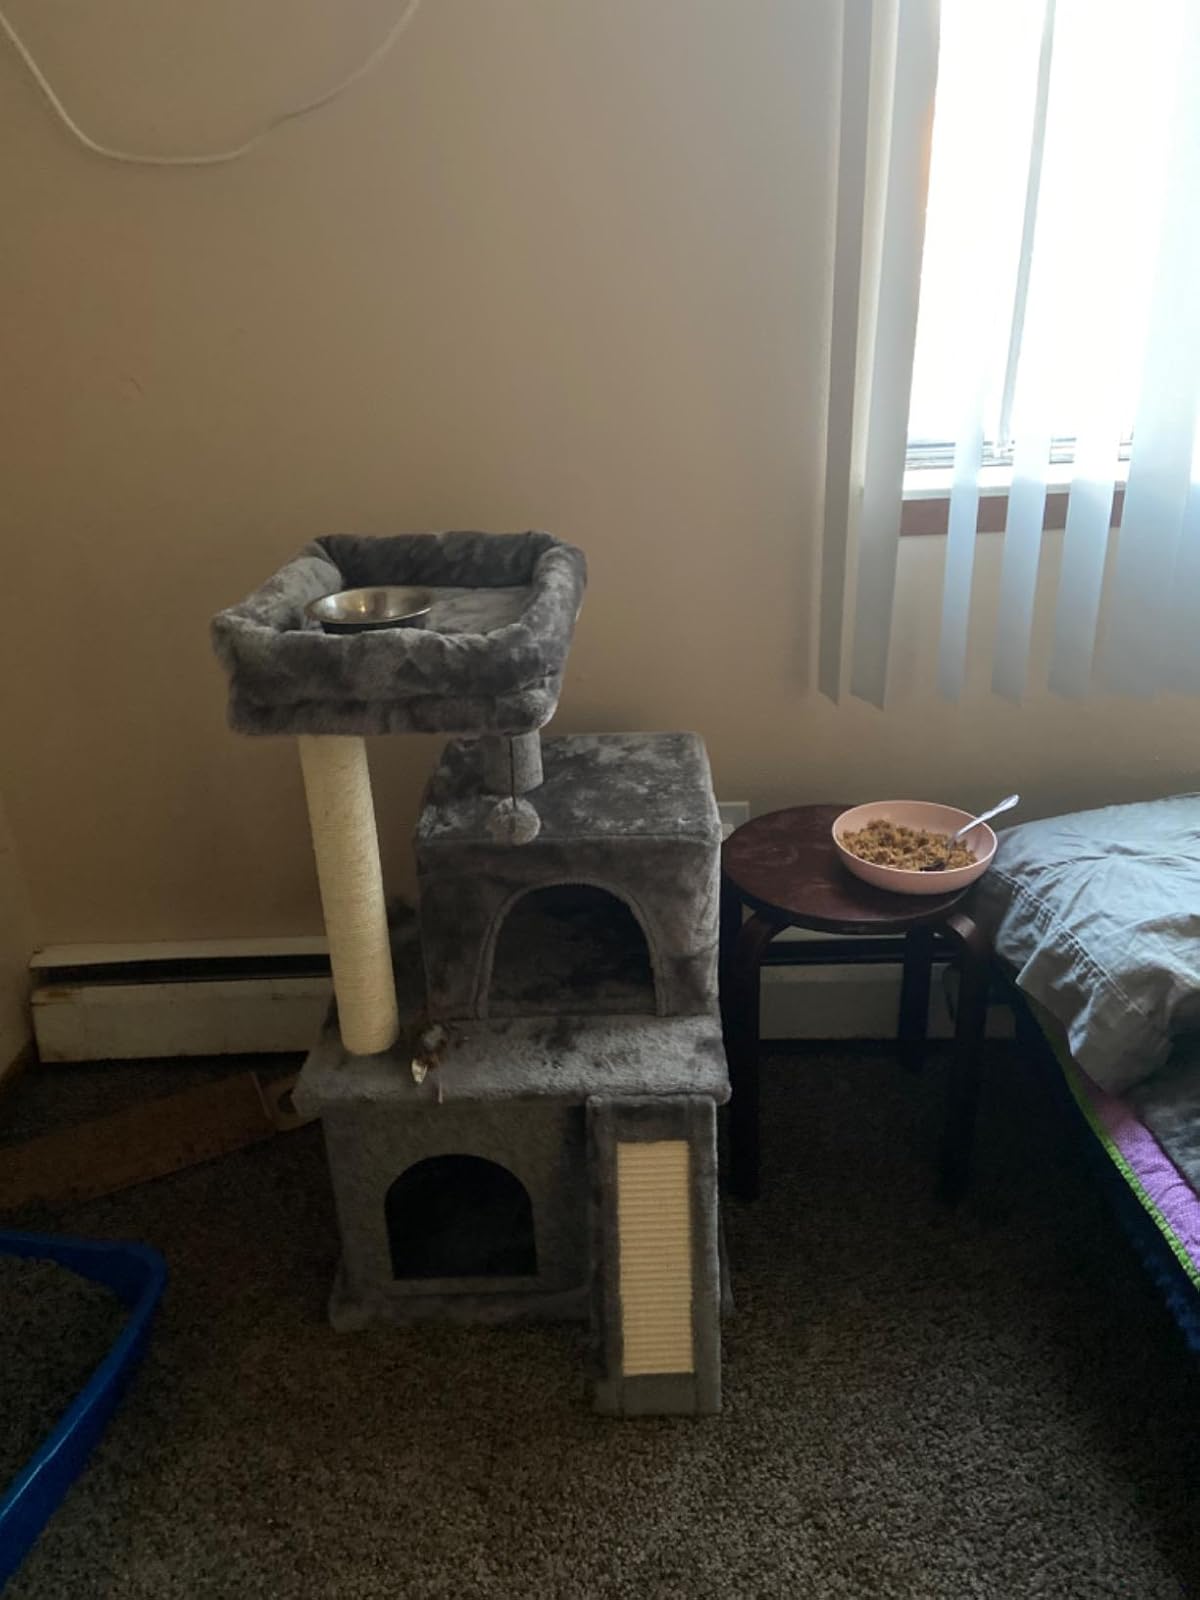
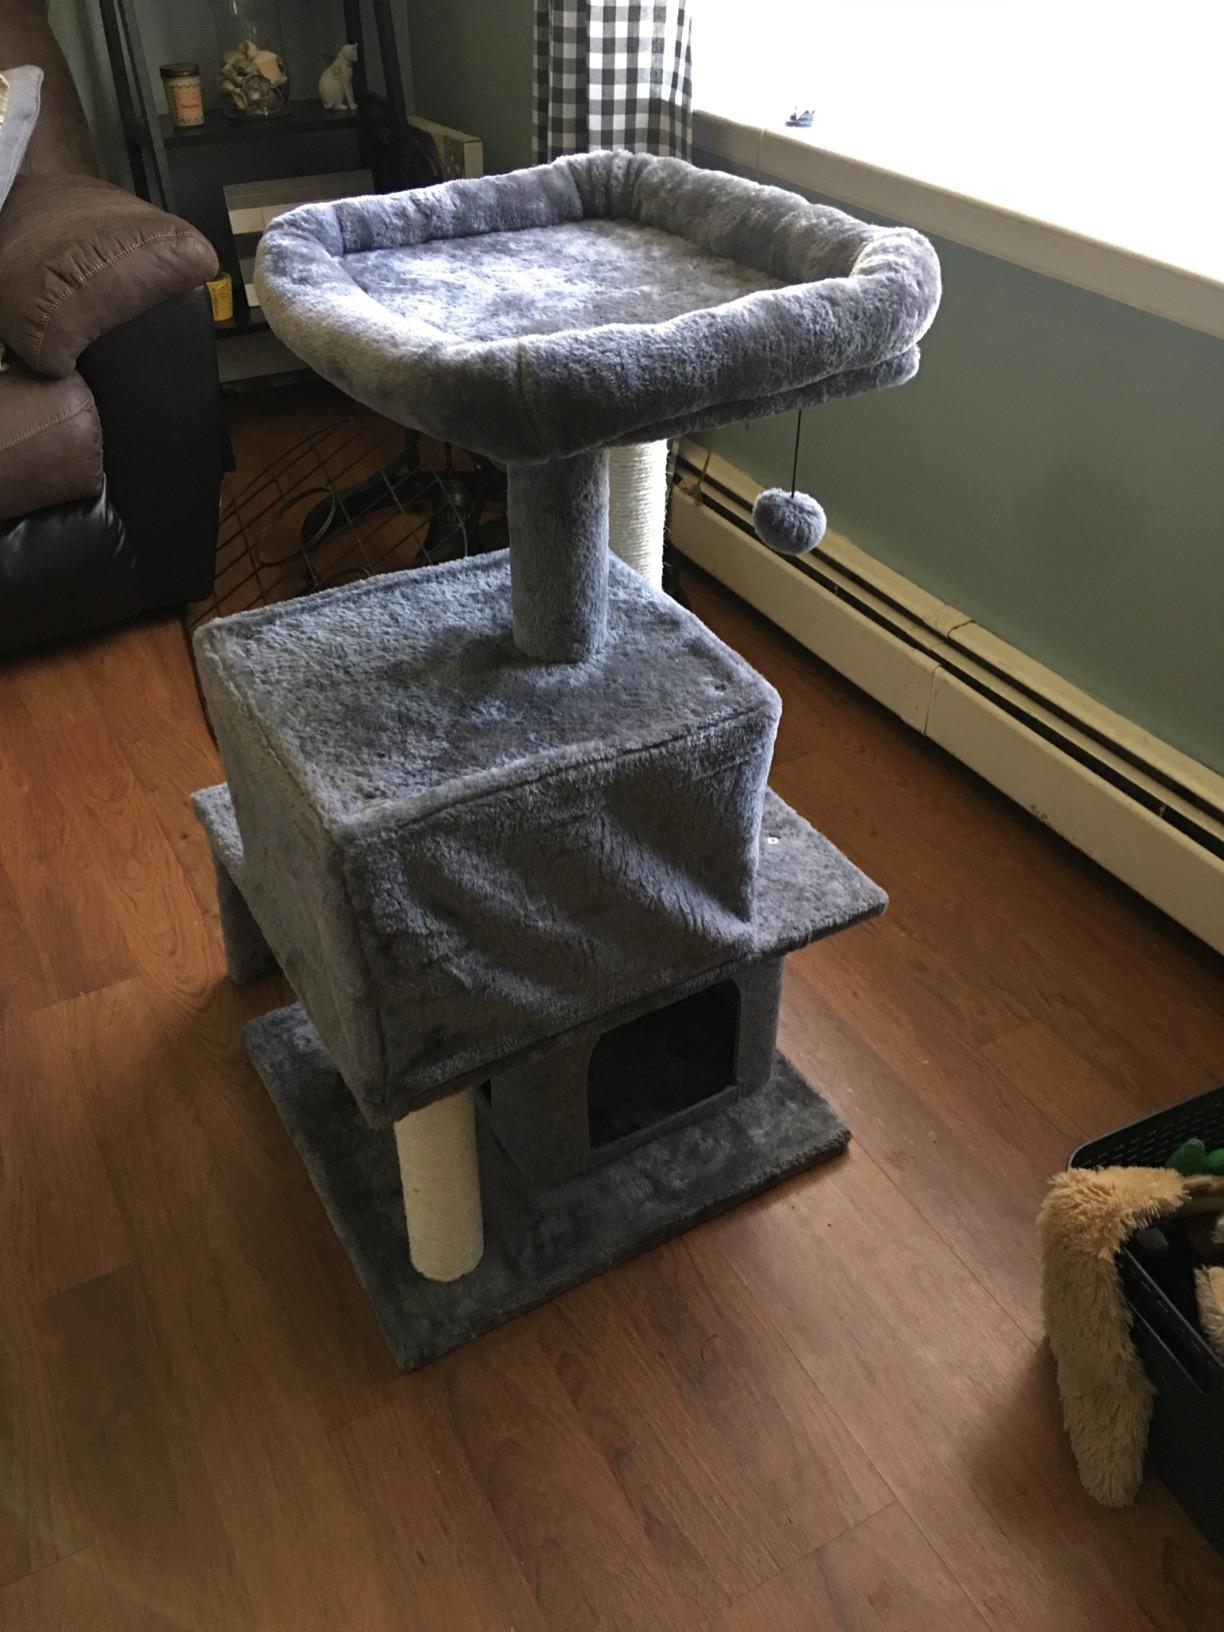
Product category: items_cat tree
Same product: yes